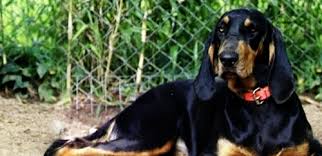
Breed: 225-n000062-black_and_tan_coonhound